Indian Red Cross Society

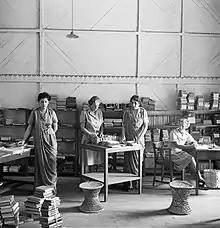
Sorting out books for dispatch to troops in Burma during World War II

During the First World War relief services for affected soldiers in India was provided by a branch of the "Joint War Committee", a collaboration between the St John Ambulance Association and the British Red Cross. On 3 March 1920, a bill was introduced to the Indian Legislative Council by Sir Claude Hill (a member of the Viceroy's Executive Council who was also Chairman of the Joint War Committee in India) to constitute the Indian Red Cross Society, independent of the British Red Cross. The Bill was passed as the "Indian Red Cross Society Act, 1920" on 17 March 1920, and became Parliament Act XV of 1920 with the assent of the Governor General on the 20 March 1920.